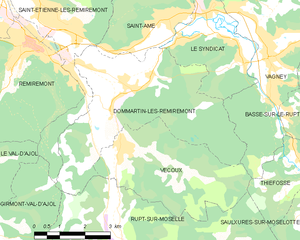
Carte des communes françaises Dommartin-lès-Remiremont
Dommartin-lès-Remiremont est une commune française du piémont vosgien, située dans le département des Vosges, en région Grand Est. Elle fait partie de l'aire urbaine de Remiremont.